Renault Z.E.

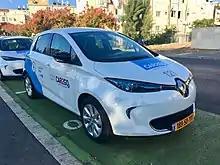
Renault Zoe, as part of a CAR2GO car-share project in Haifa, Israel

At the 2010 Paris Motor Show Renault showed the "Zoe Preview", promoting it as "a realistic glimpse of the forthcoming mass-market Renault electric car... a near-definitive representation (90 per cent) of the vehicle that will be manufactured at Renault's Flins plant, France. Its launch is scheduled for mid-2012."